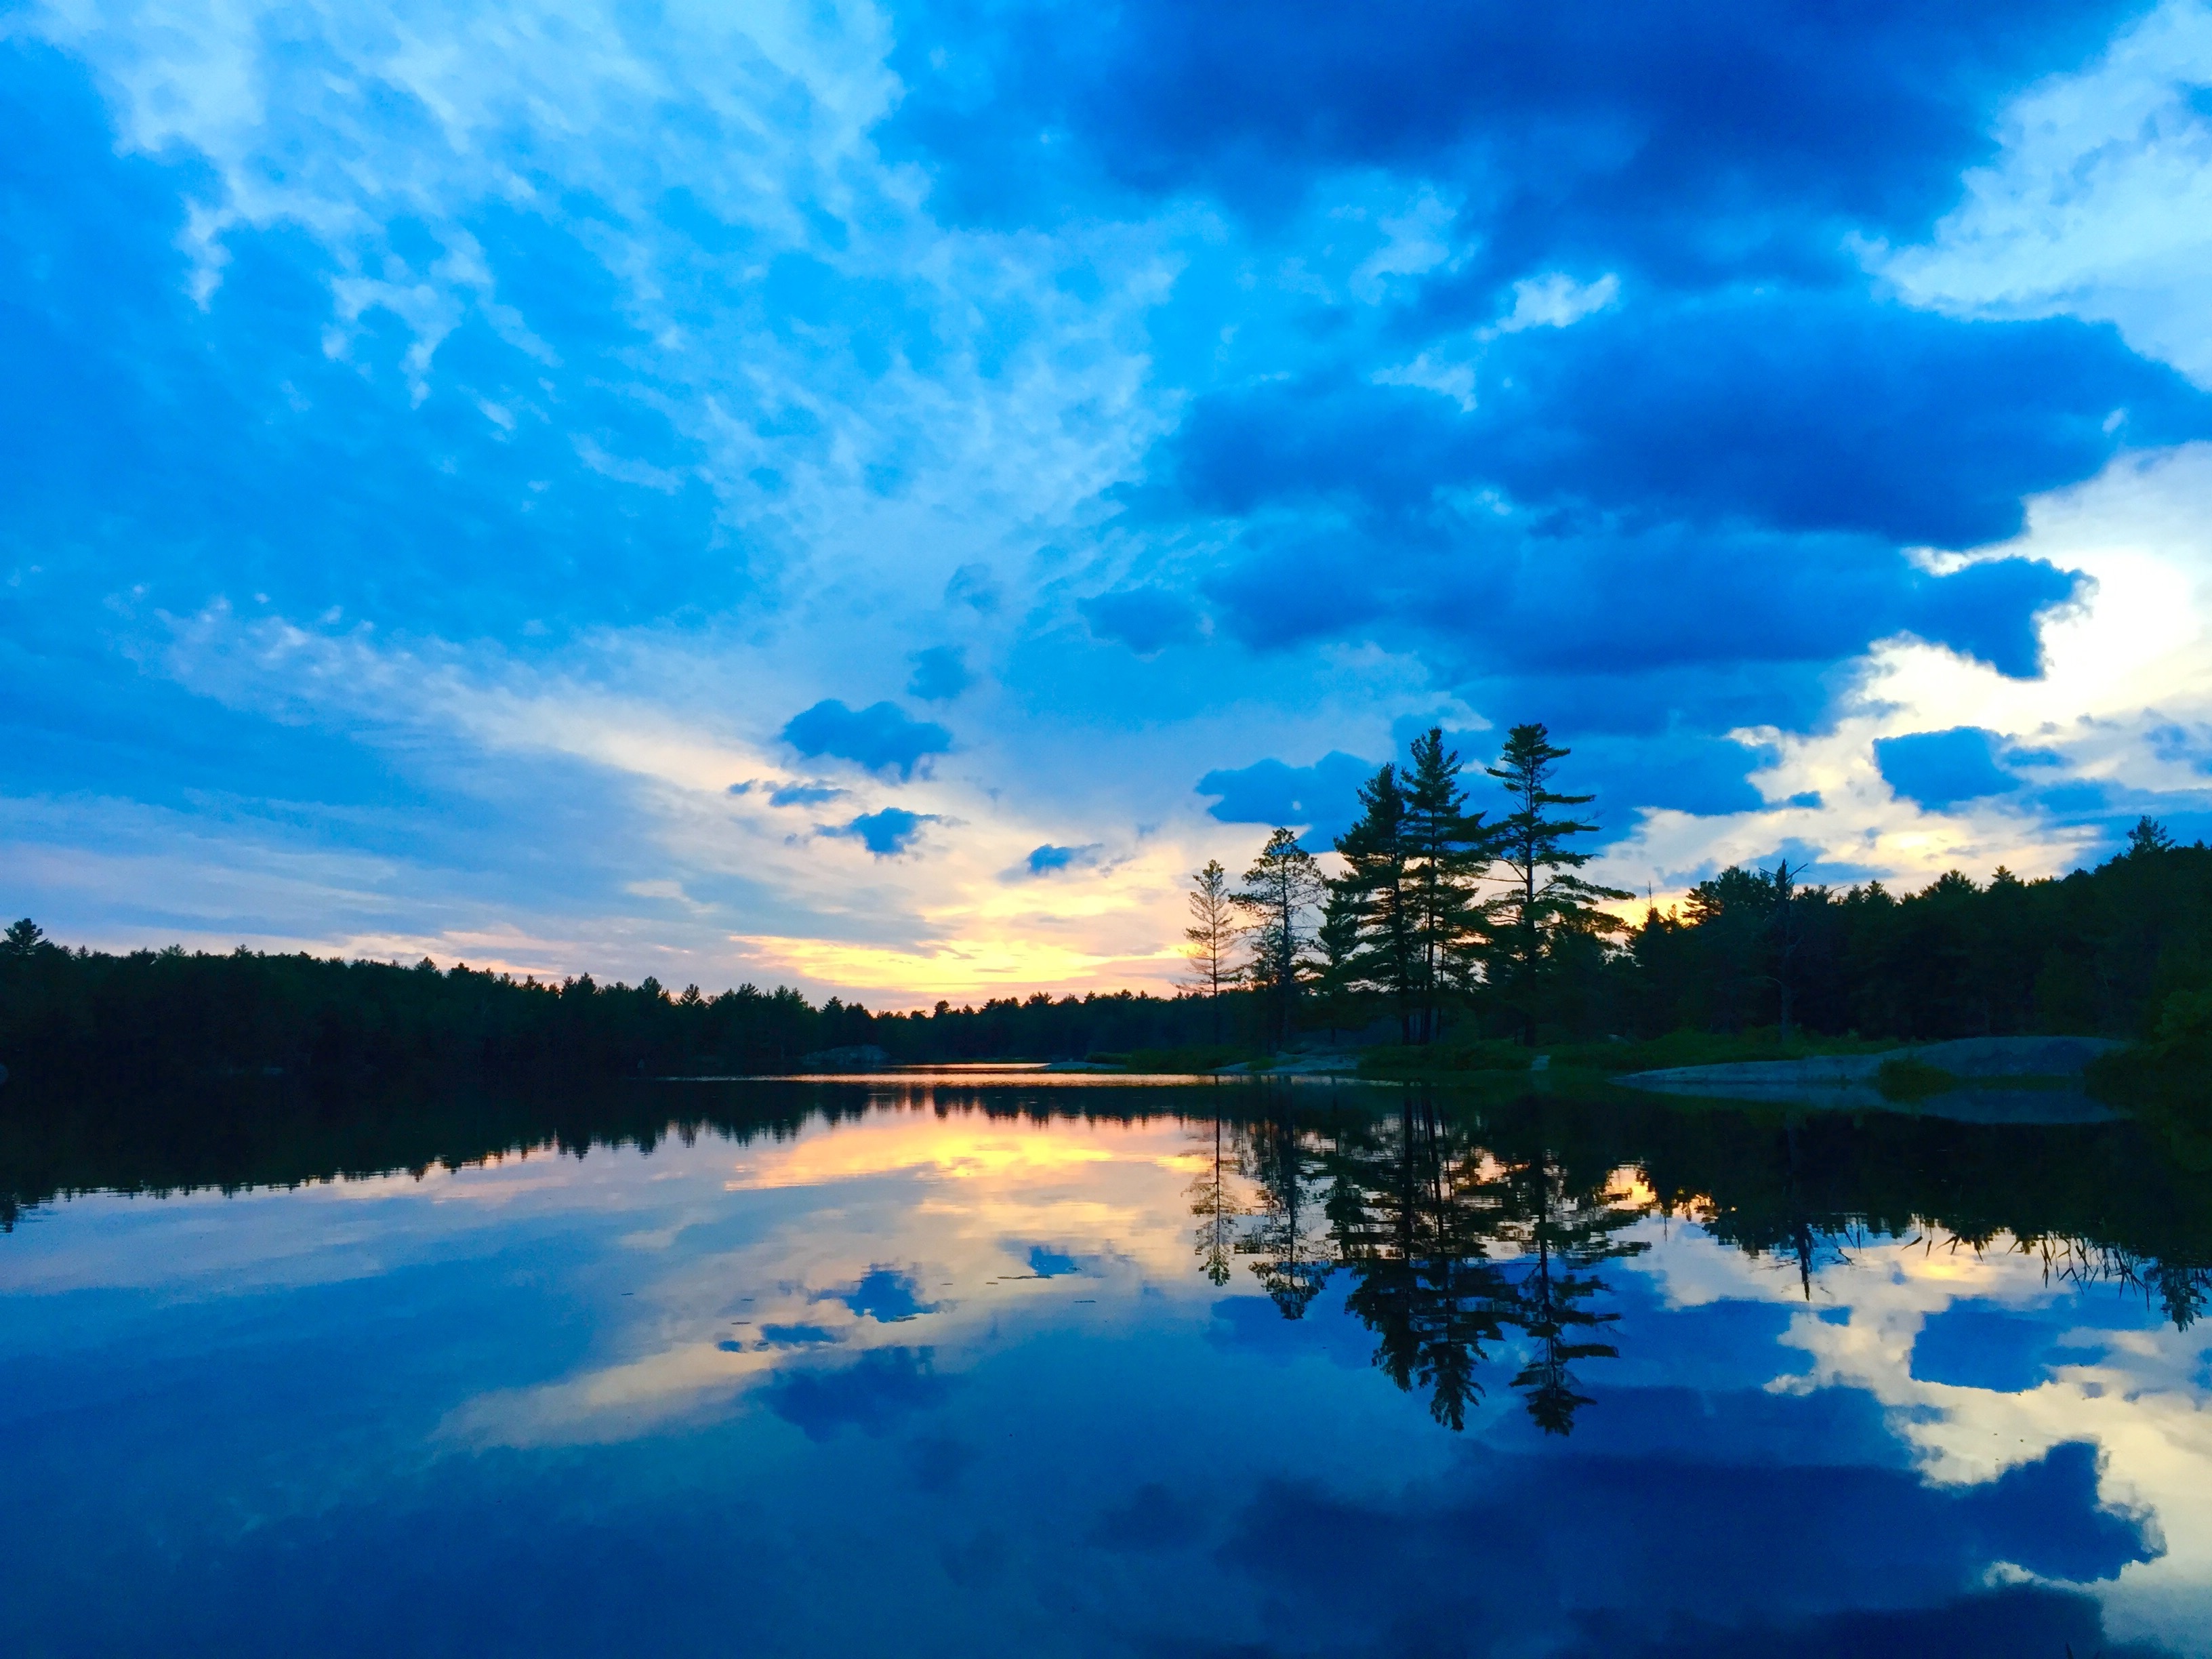
water, nature, outdoor, horizon, cloud, sky, sunrise, sunset, sunlight, morning, lake, view, dawn, atmosphere, panorama, dusk, evening, twilight, golden, reflection, tranquil, scenic, peaceful, calm, romantic, blue, reservoir, trees, dramatic, loch, glassy, computer wallpaper